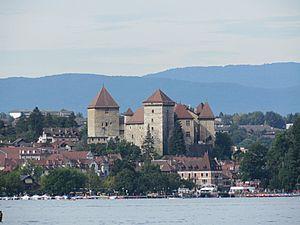
Vue générale du château d'Annecy .
Le château d'Annecy est un ancien château fort, du XIIᵉ siècle, remanié à plusieurs reprises, notamment par les ducs de Savoie entre 1430 et 1487 et entre 1533 et 1571 par les Savoie-Nemours, qui se dresse sur la commune d'Annecy dans le département de la Haute-Savoie, en région Auvergne-Rhône-Alpes.
Annecy est une ville française, chef-lieu et préfecture du département de la Haute-Savoie en région Auvergne-Rhône-Alpes. Au nord des Alpes françaises, après Genève à 40 km au nord, Annecy fait partie de l'axe des agglomérations du sillon alpin en alignement avec Chambéry puis Valence et Grenoble.